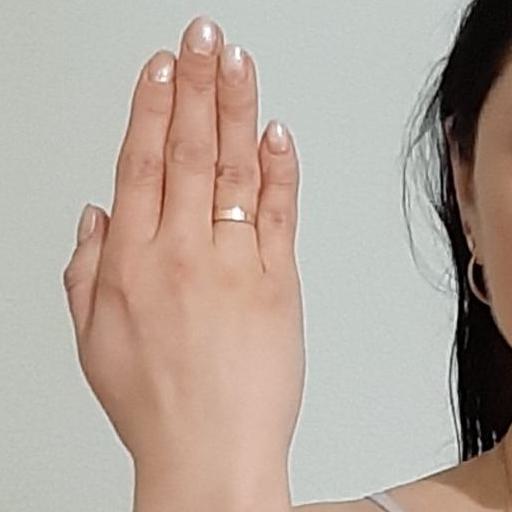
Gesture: stop_inverted